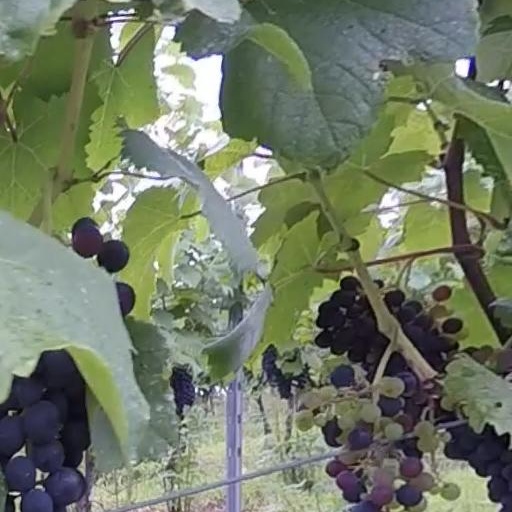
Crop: grape